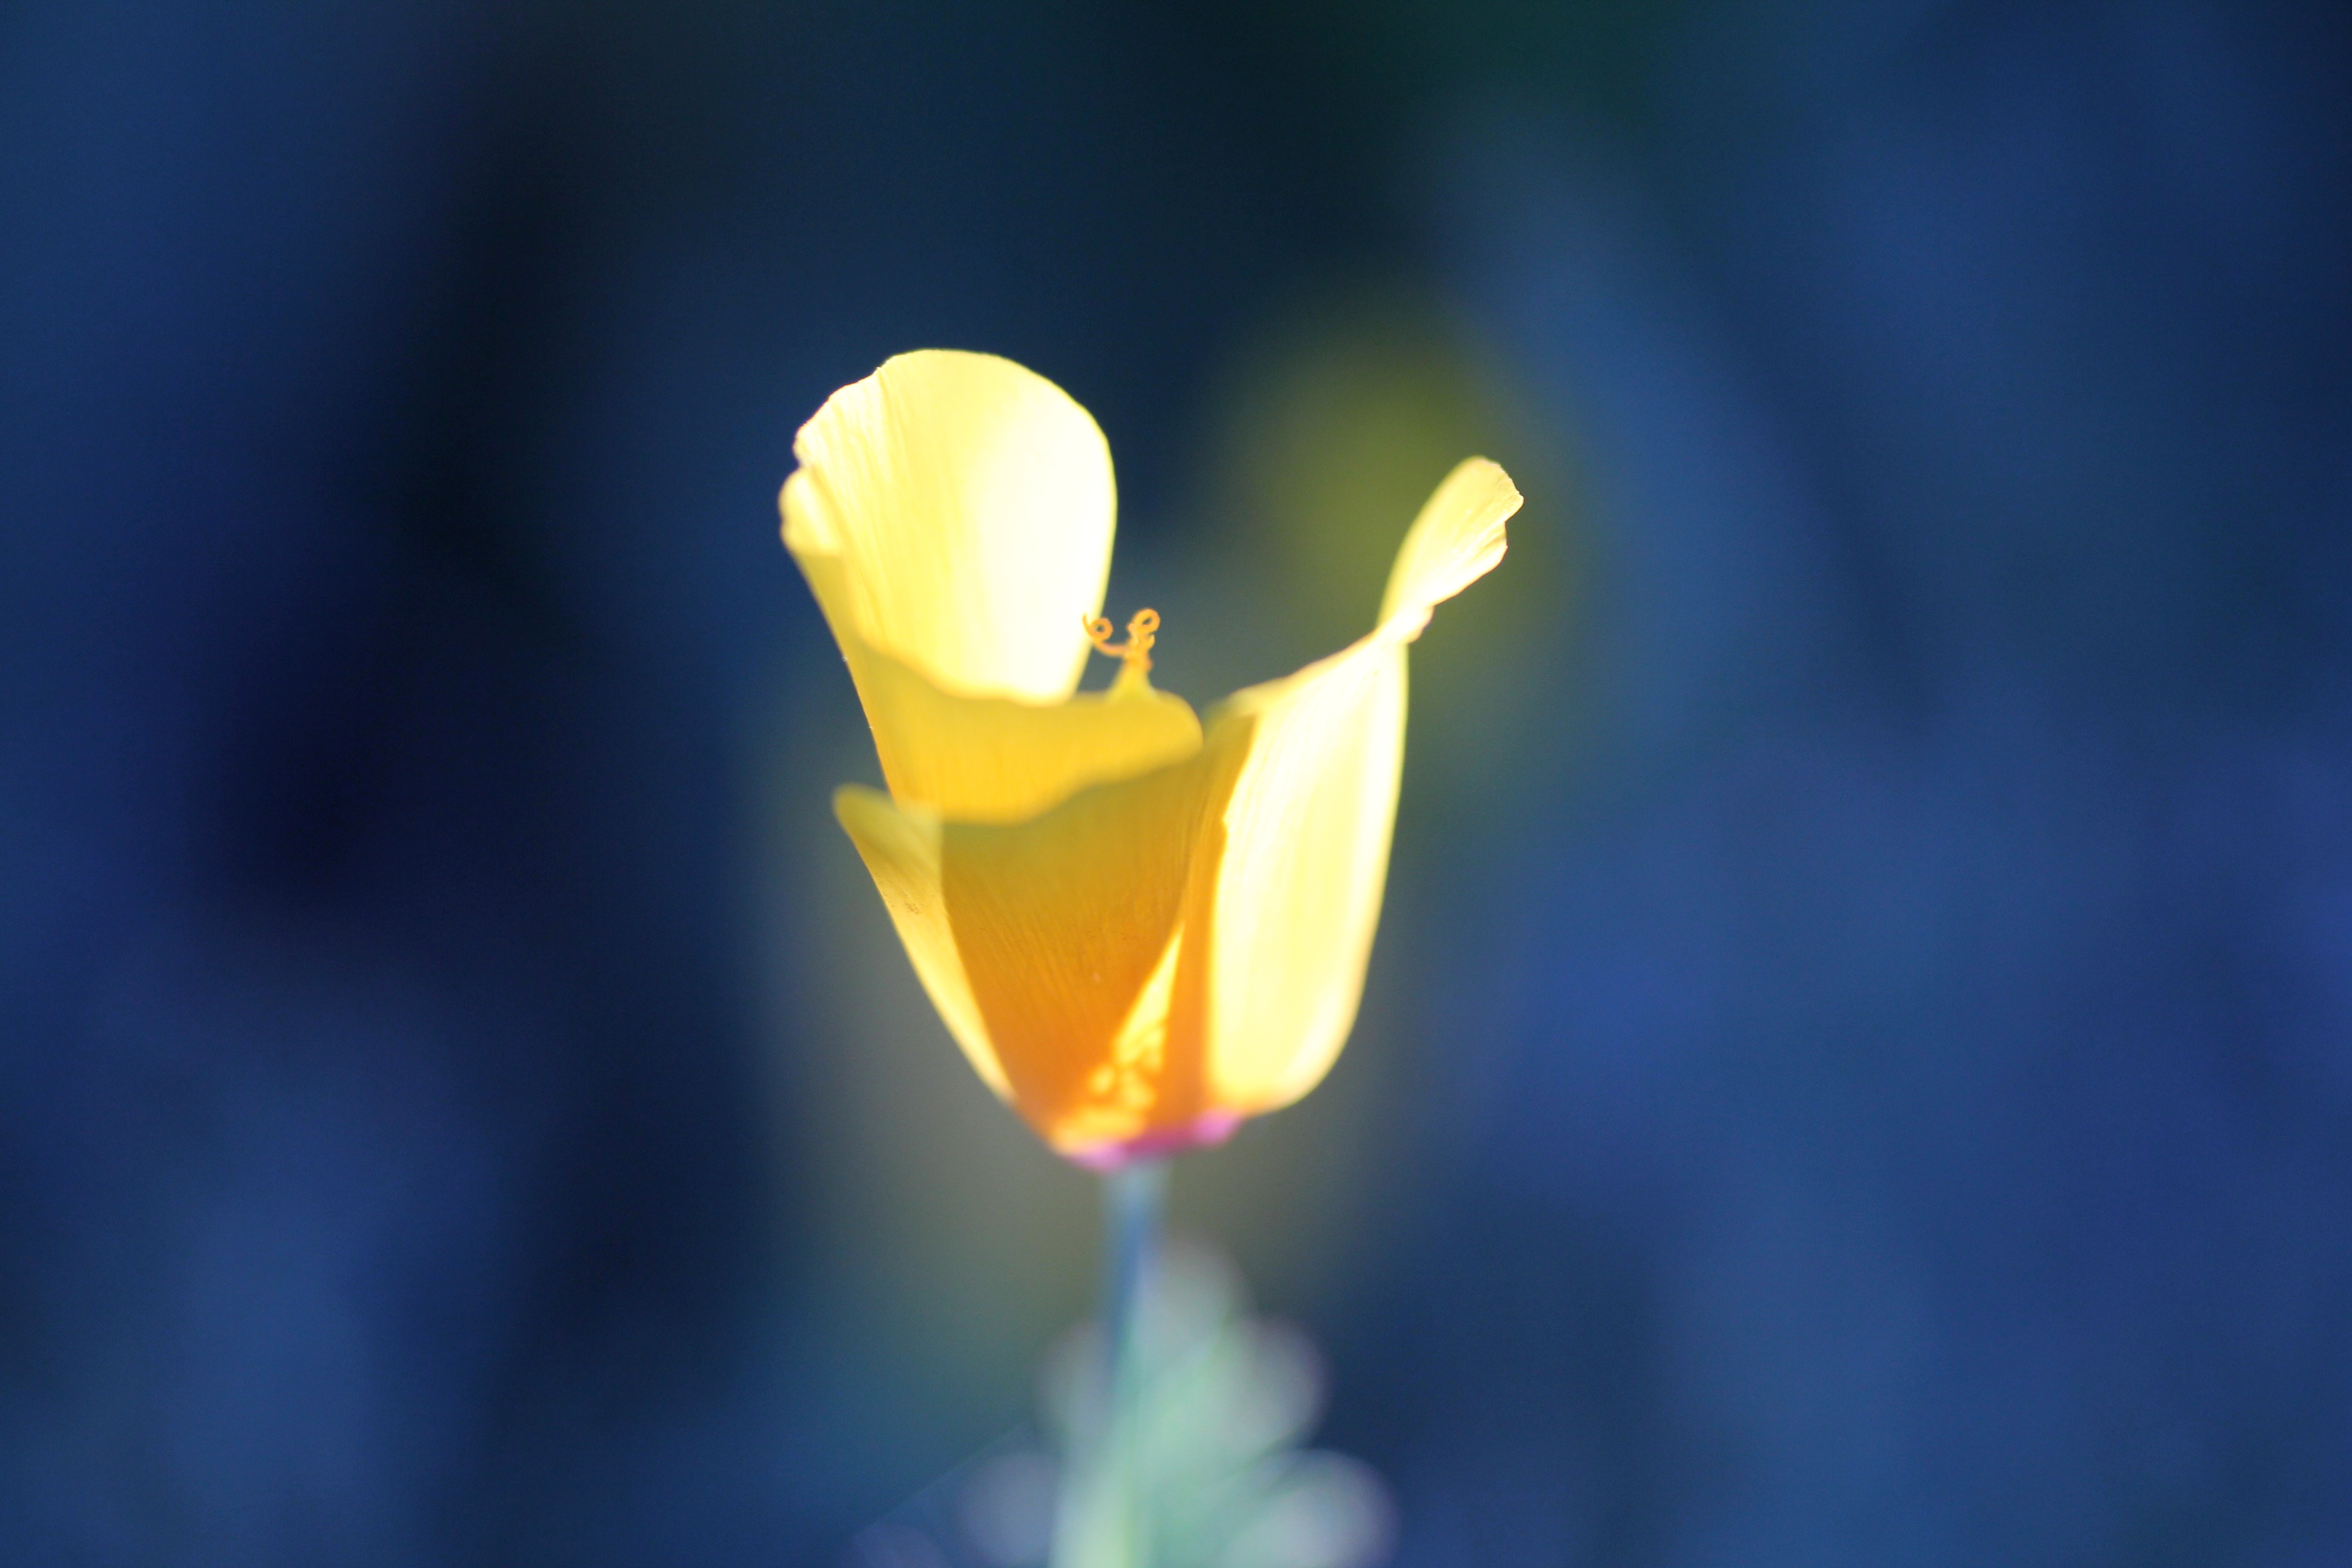
plant, photography, sunlight, flower, petal, yellow, flora, close up, bud, macro photography, flowering plant, plant stem, land plant